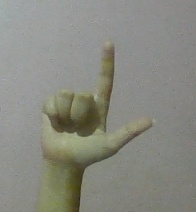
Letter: laam